Human Rights Act 2004

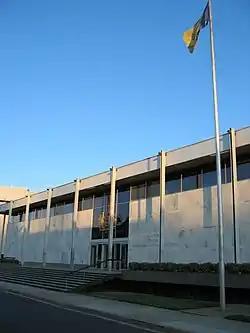
The ACT Law Courts building housing the Supreme Court of the Australian Capital Territory.

Hakimi sought Romano's representation in a criminal defence matter. Hakimi did not possess the necessary resources required for his defence. As such, Hakimi applied for legal aid and it was granted, however, in place of monetary assistance, the Legal Aid Commission (A.C.T) approved the services of a lawyer. Mr. Hakimi found this disagreeable, he wanted to obtain the services of Mr. Romano. Consequently, Romano argued that the "Human Rights Act of 2004" granted Hakimi the power to contract his services and the that Legal Aid Commission (A.C.T) was solely responsible for the remuneration of those services under the "Human Right Act 2004" section 22.